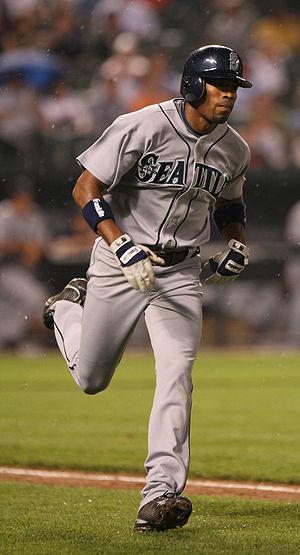
Endy de Jesus Chávez est un voltigeur de la Ligue majeure de baseball. Il est présentement agent libre.